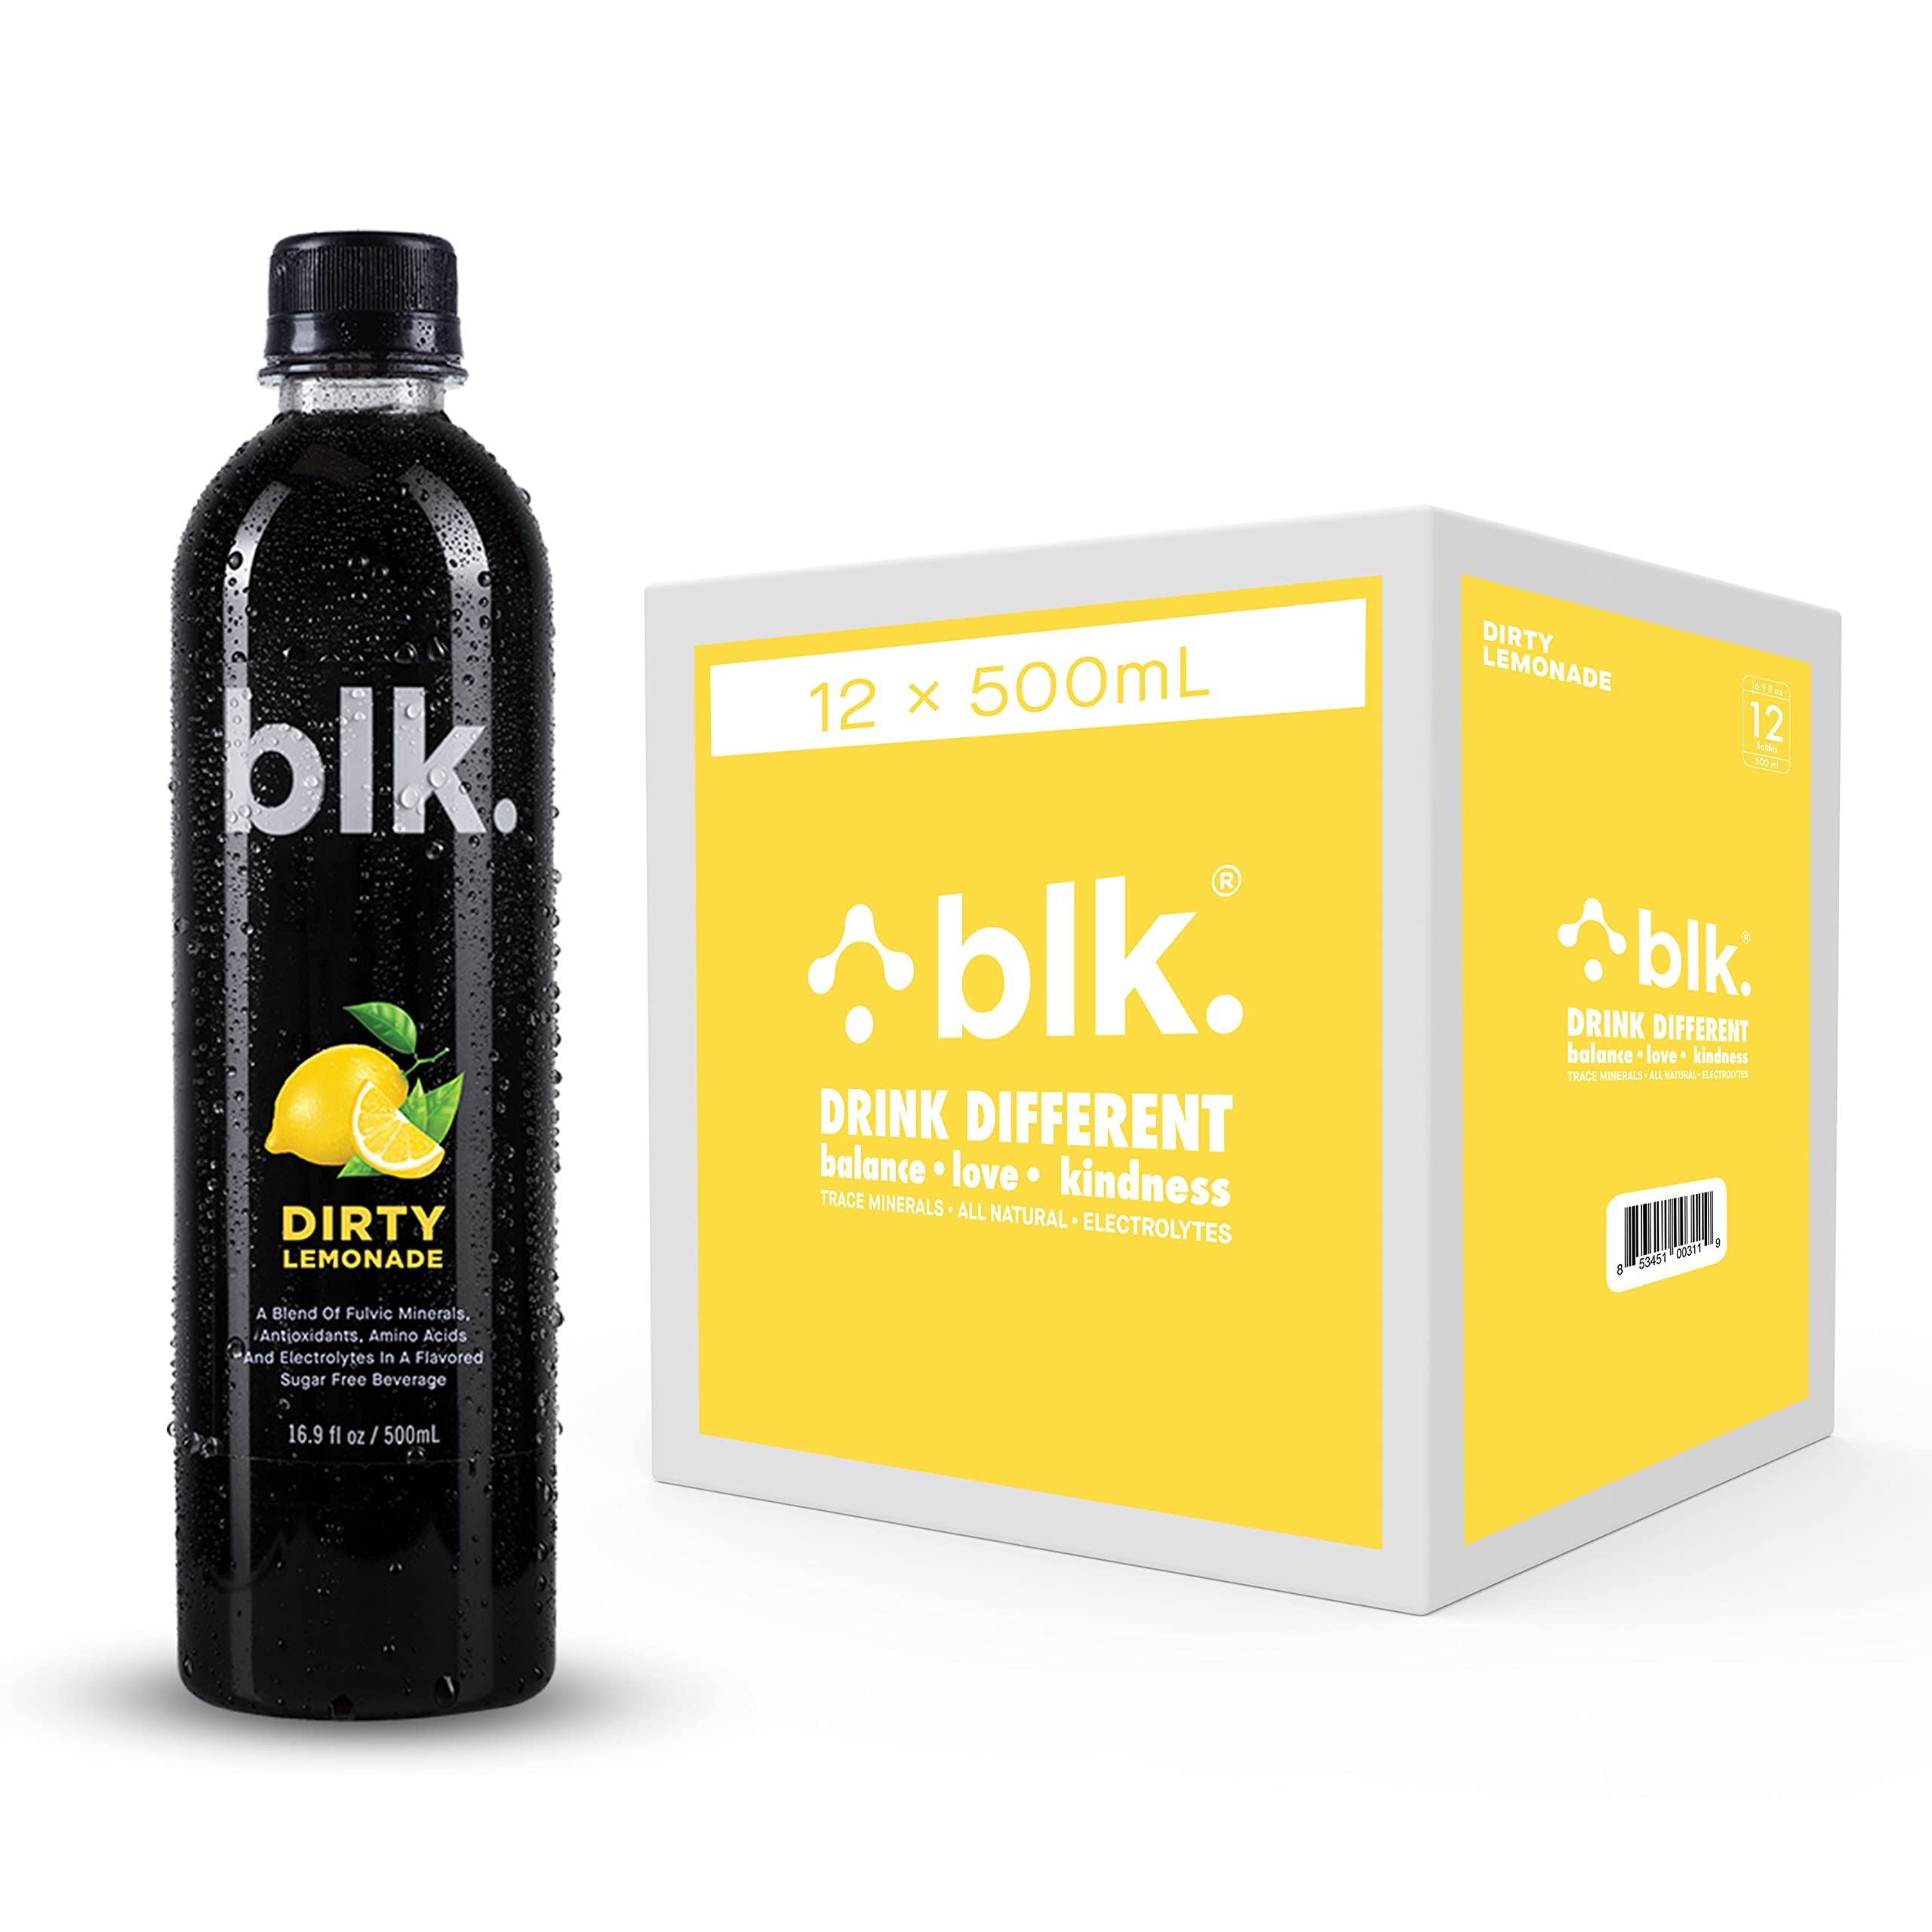
Item Name: blk. Natural Mineral Alkaline Water, Dirty Lemonade, 16.9 oz. (500 mL), 12 Pack, 8 pH Water, Bioavailable Fulvic & Humic Acid Extract, Trace Minerals, Electrolytes to Hydrate, Repair & Restore Cells
Value: 202.8
Unit: Fl Oz

Price: 35.99